James Hood Wright

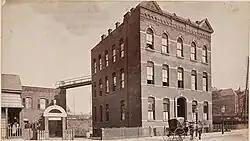
J Hood Wright Memorial Hospital 1886

Upon Wright's death, US newspapers published stories describing his legacy. In 1895 his nephews contested his will. At that time the NY Surrogate Court estimated Wright's fortune was $5 million in liquid assets and $300,000 in property. In March 1895, probate court agreed and set the final determination of the estate at $5 million in liquid assets and $300,000 in property, the majority of which went to his wife, sister and stepchildren.